Bosko's Store

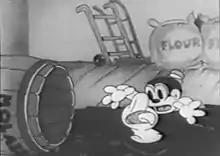
scene from public domain animated feature Bosko's Store

Bosko's Store is a 1932 Warner Bros. "Looney Tunes" cartoon directed by Hugh Harman. It was released on August 13, 1932, and stars Bosko, the first star of the series. As is the case with most "Looney Tunes" of its time, it was directed by Hugh Harman and its music scored by Frank Marsales.